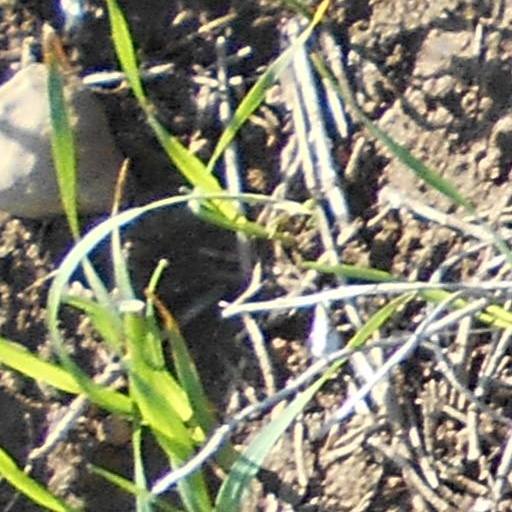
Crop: wheat